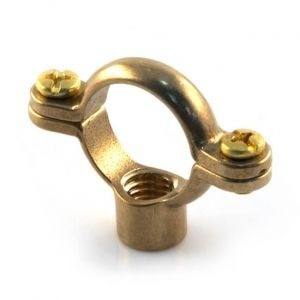
No.47/g 22mm Brass Single Ring
Solid brass munsen rings.
Brand: Donegal Town Hardware + D.I.Y. Ltd
Category: Hardware > Plumbing > Plumbing Fittings & Supports